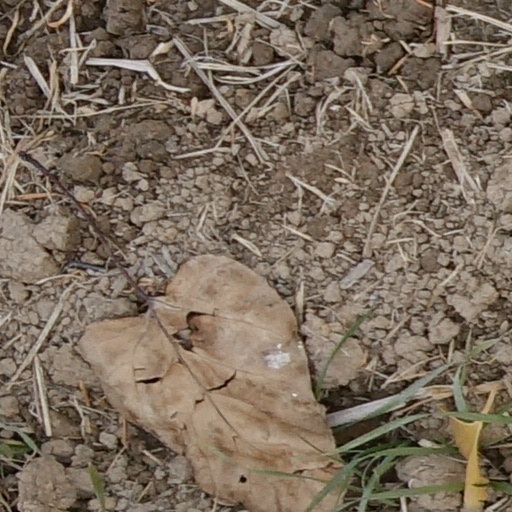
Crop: wheat